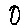
Label: 0